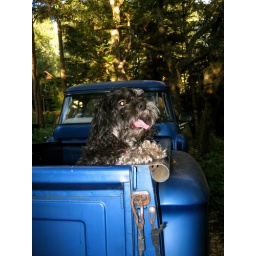
dog in truck